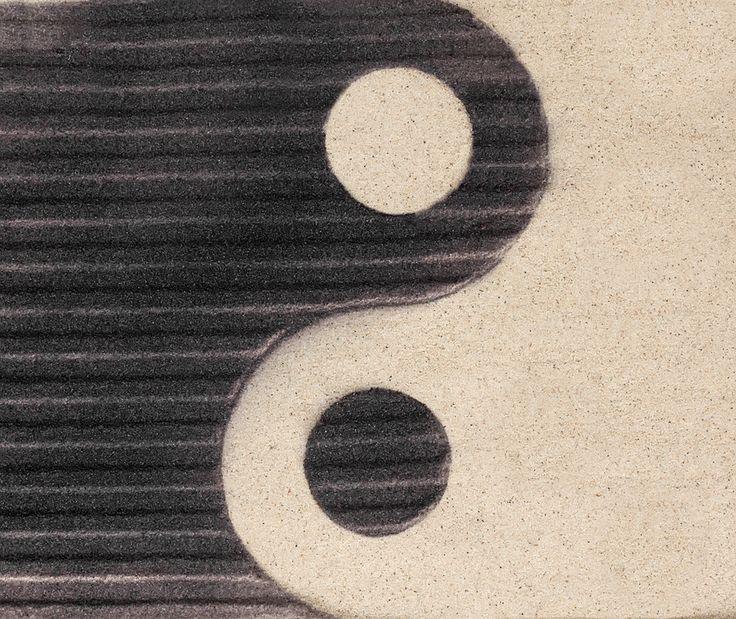
spiritual symbols are everywhere in our world !
Relation: Story